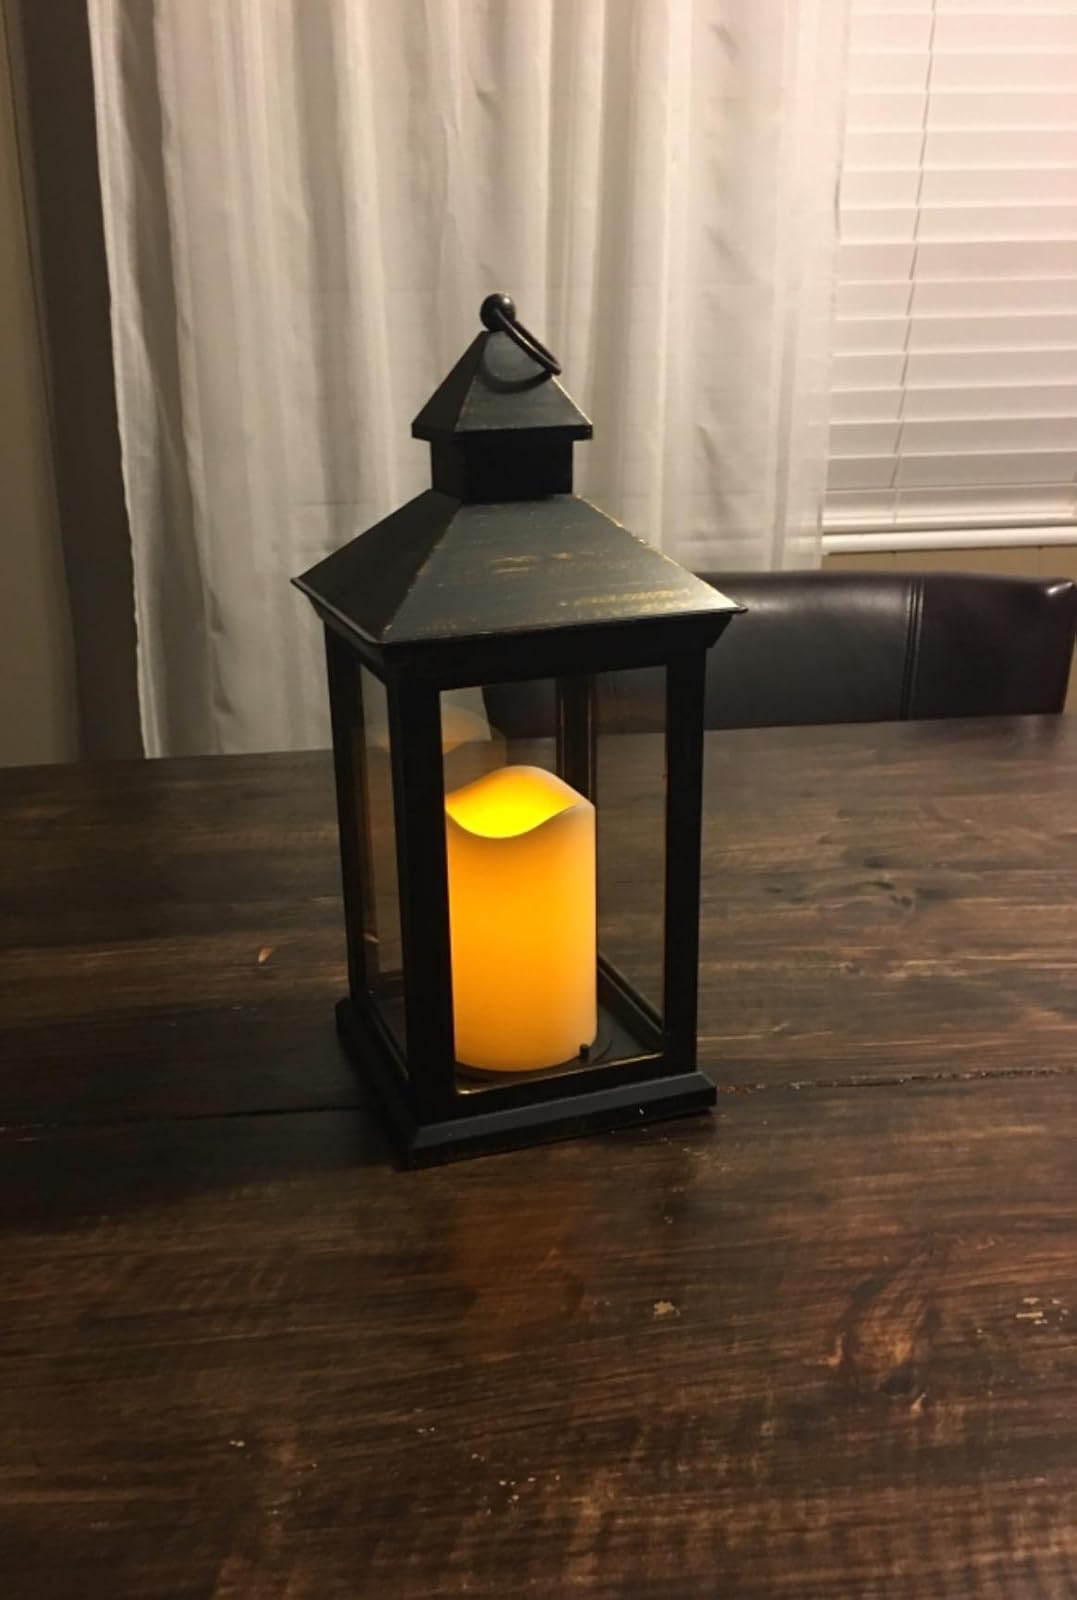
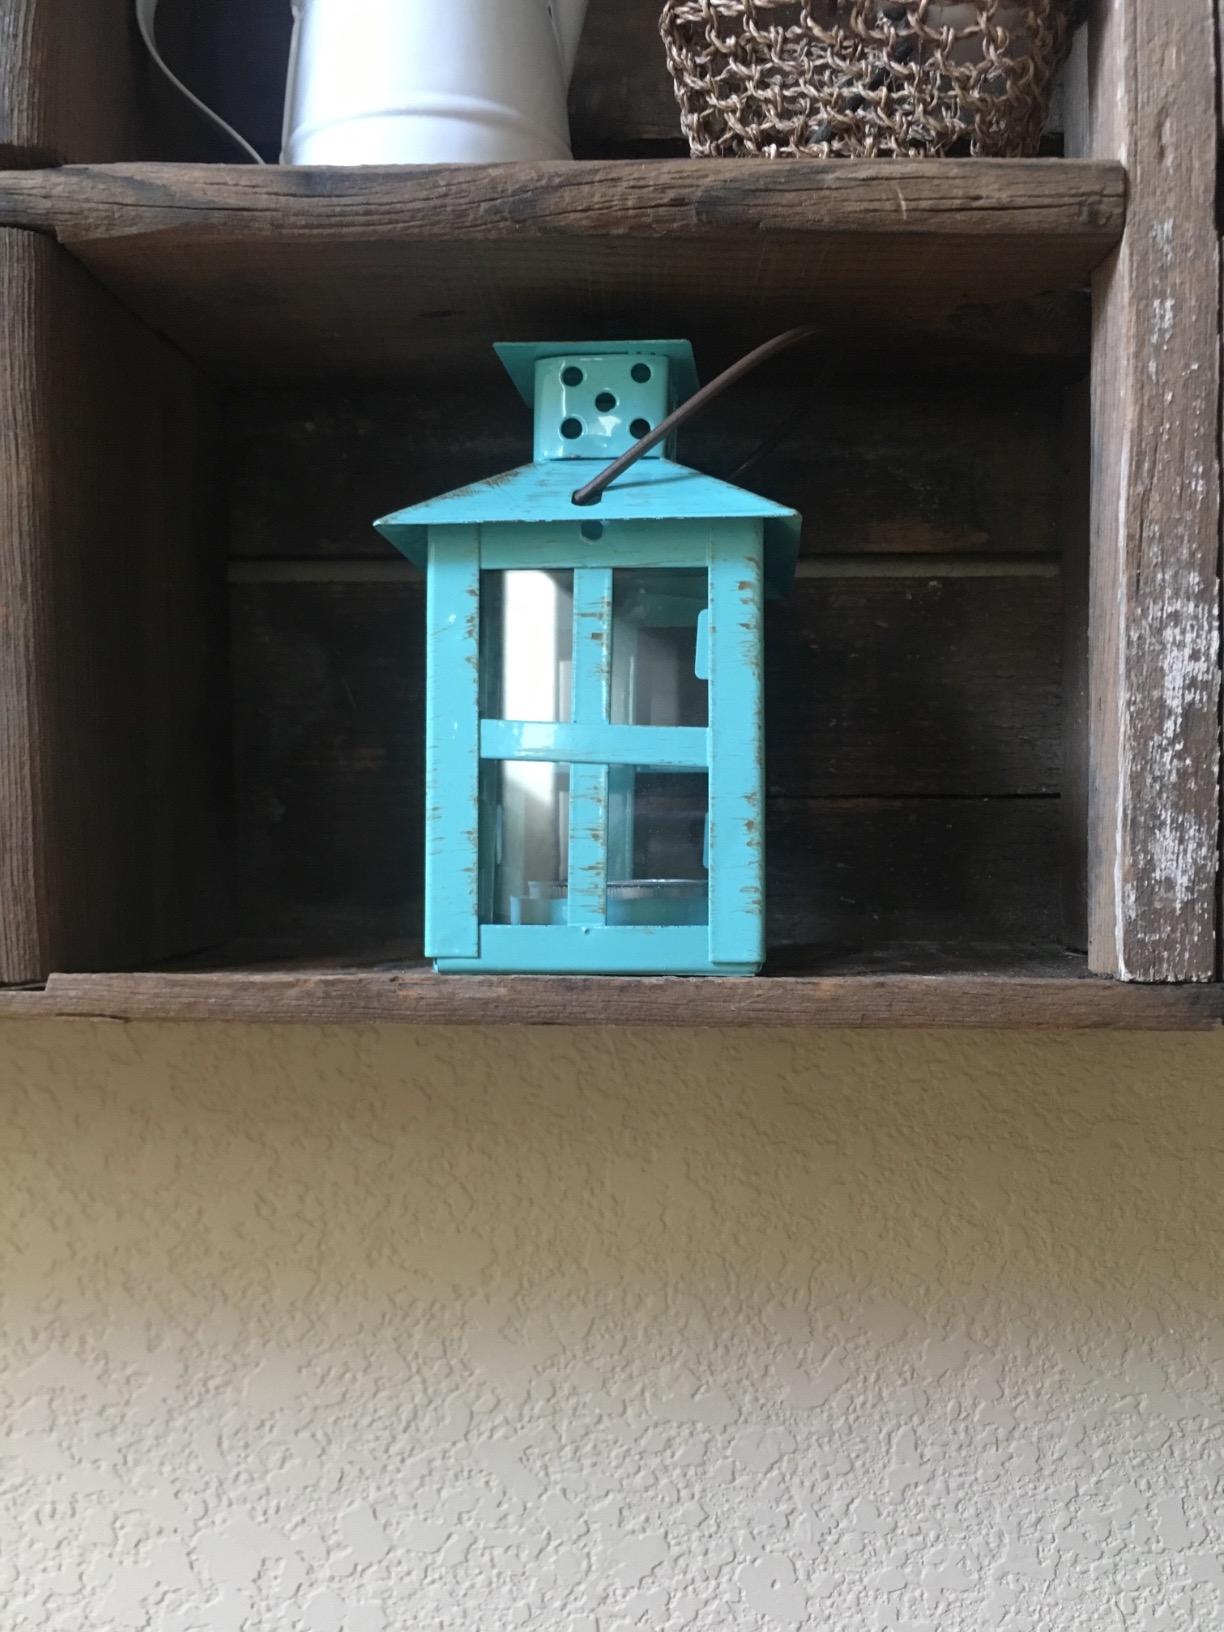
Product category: lantern
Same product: no